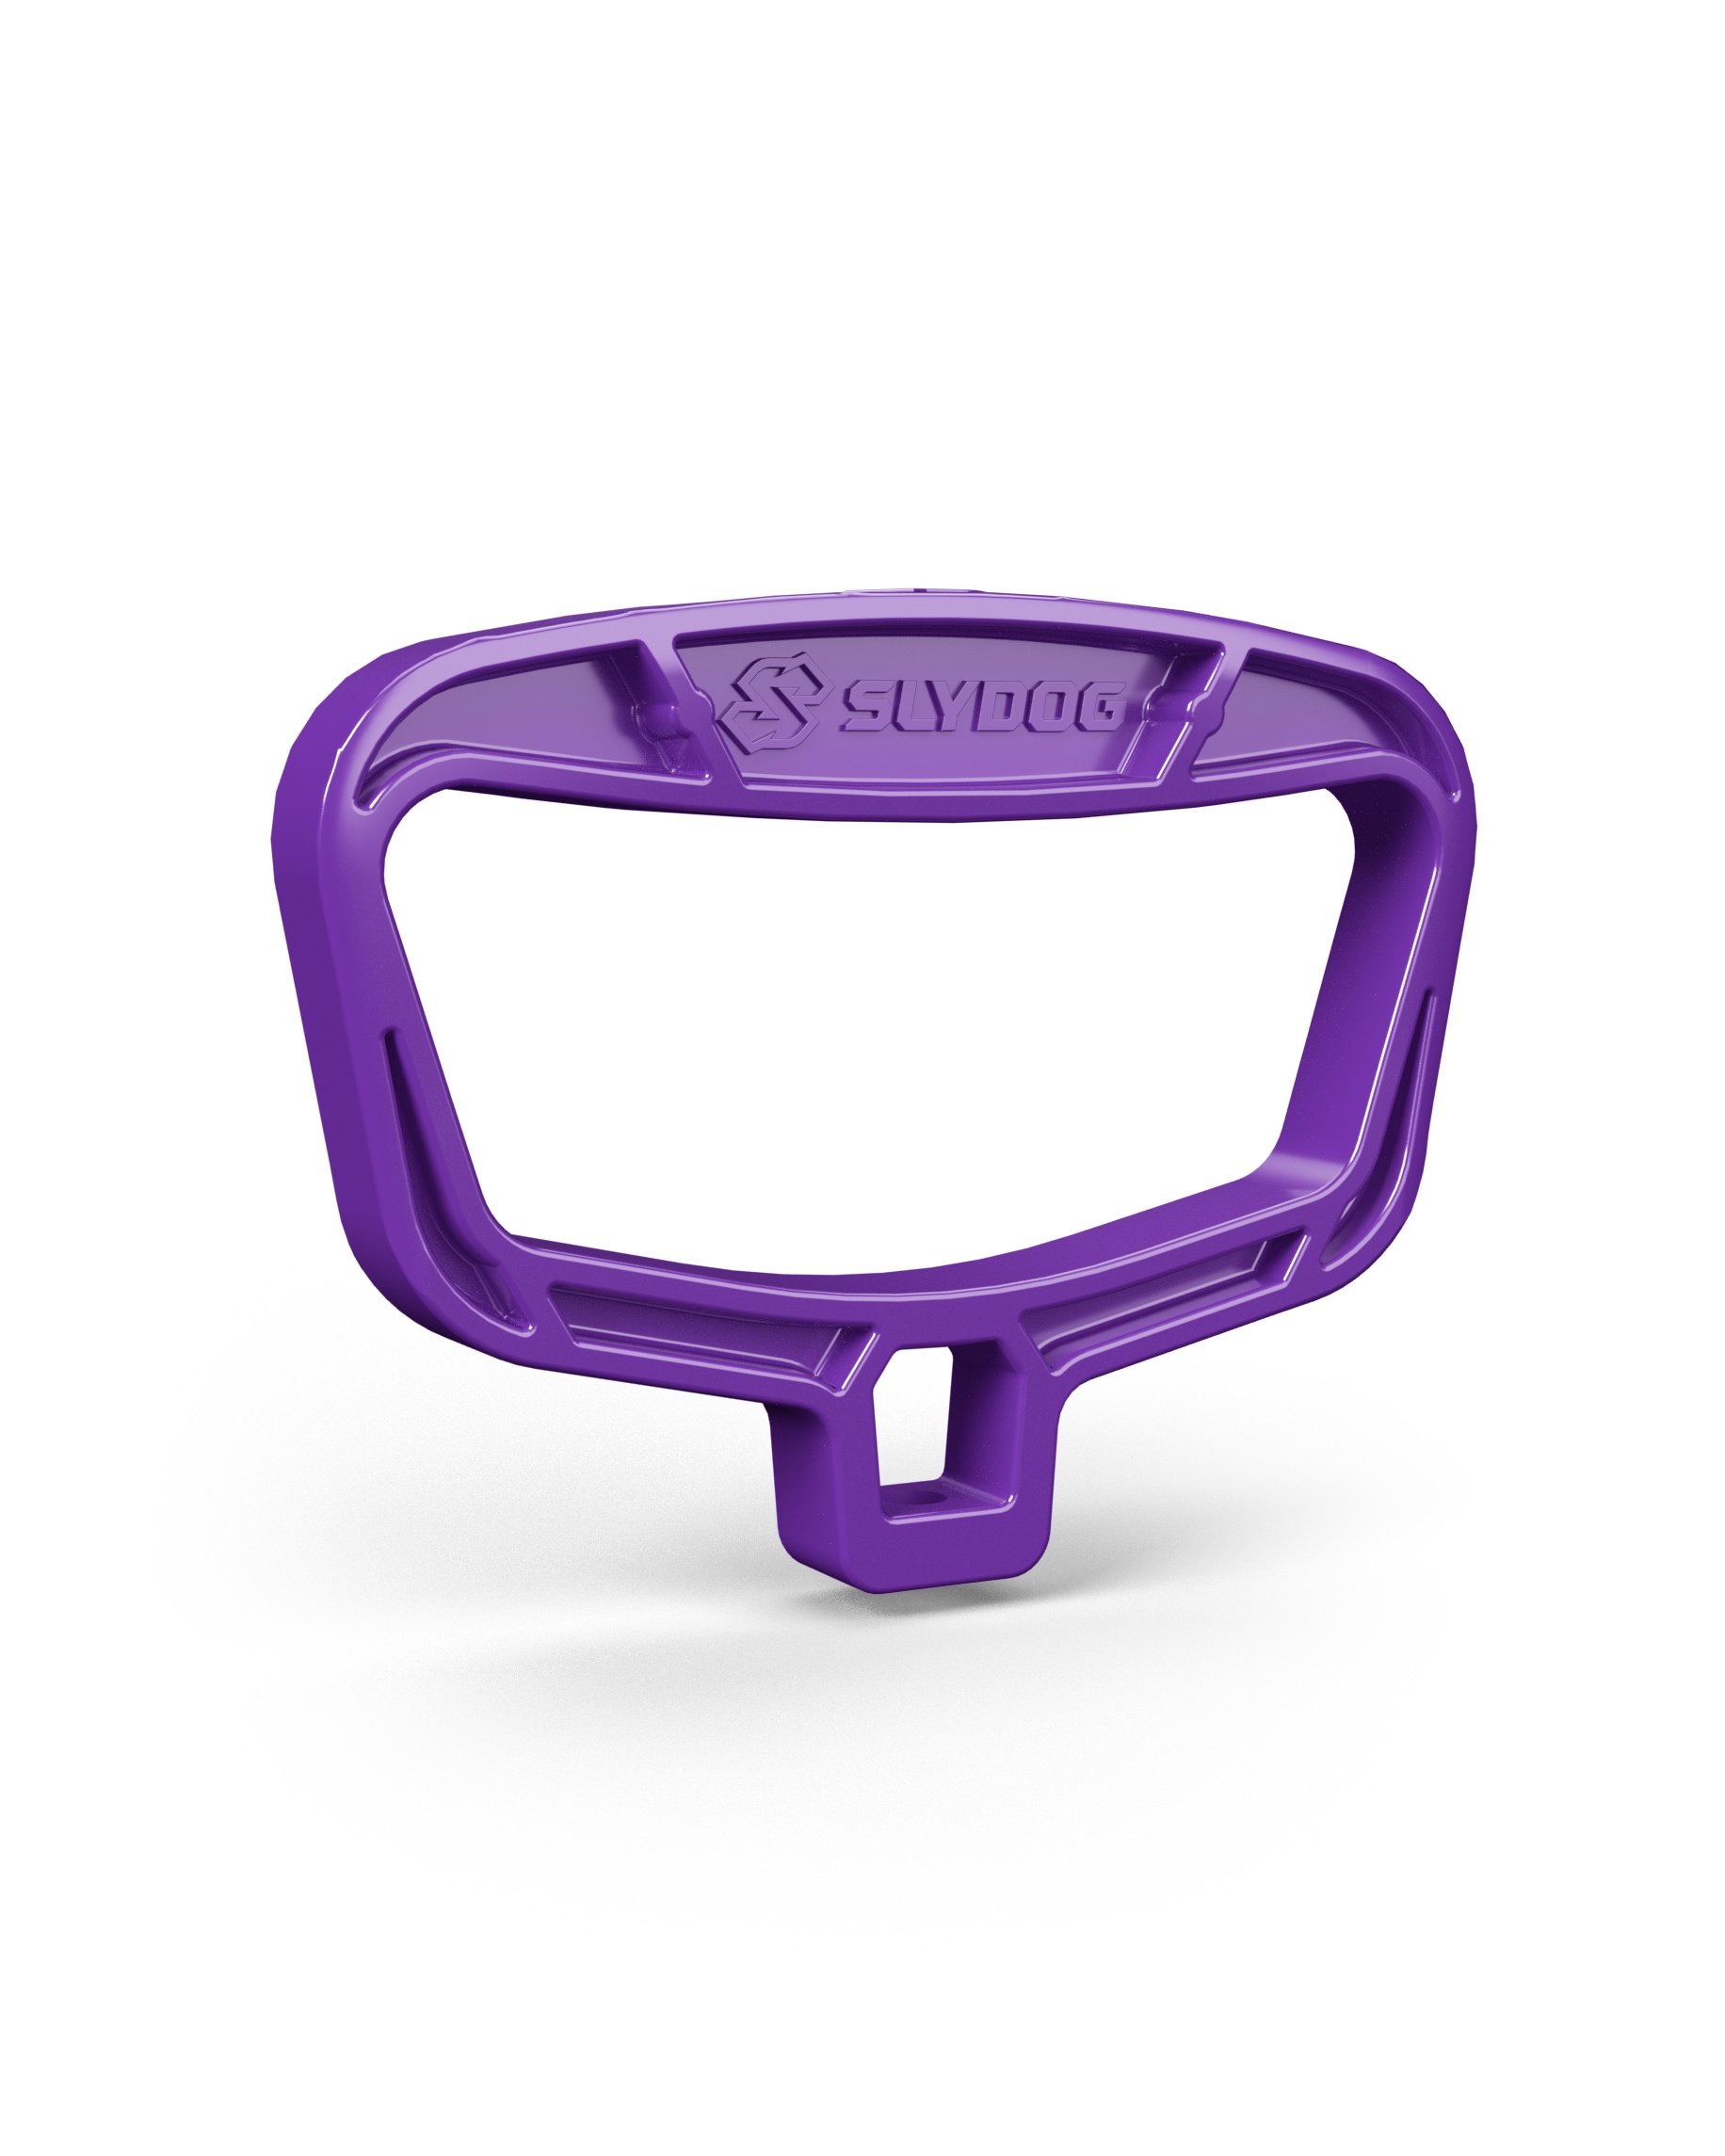
Slydog Pull Handle Purple PULPUR
Won't scratch and scuff vinyl wraps Universal fit & easy to install Nearly indestructible UHMW poly Large opening for easy grip
Brand: Slydog
Category: Sporting Goods > Outdoor Recreation > Boating & Water Sports > Towed Water Sports